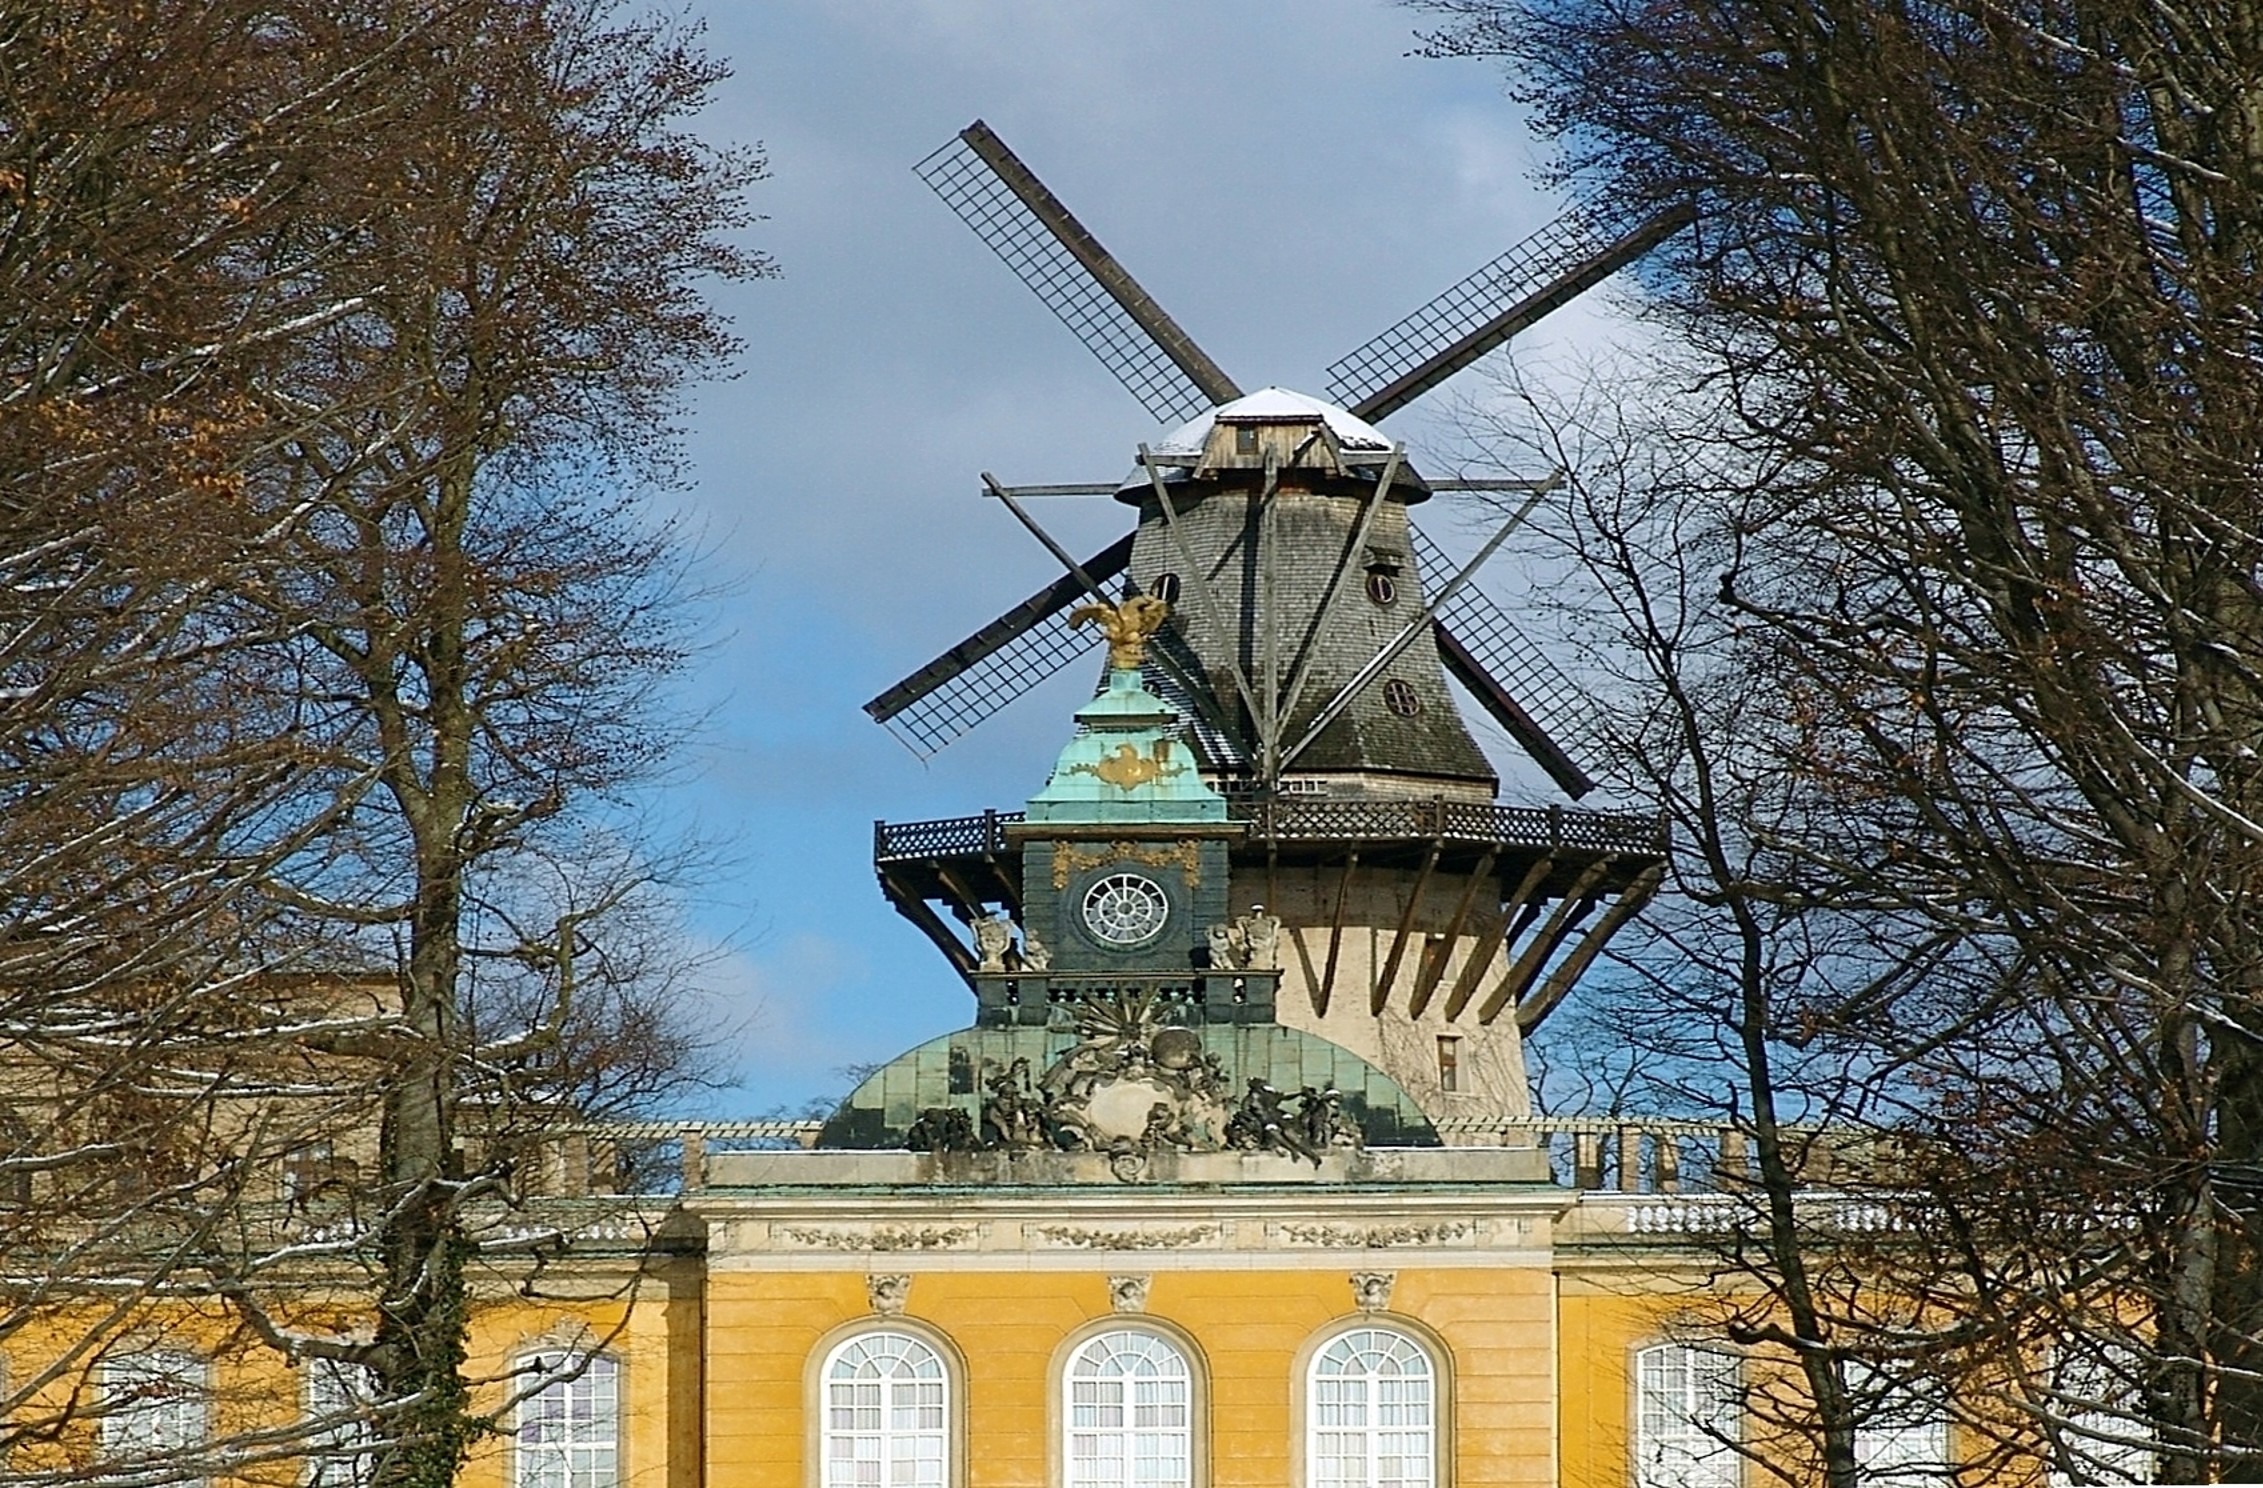
windmill, building, chapel, mill, potsdam, old mill, park sanssouci